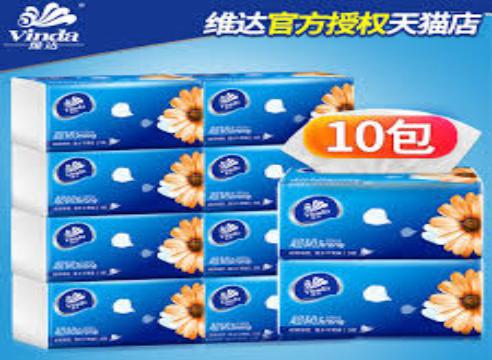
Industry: Necessities